Logan v. Zimmerman Brush Co.

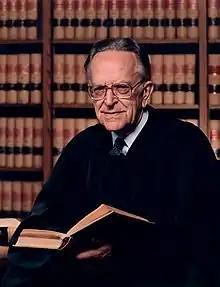
Justice Harry Blackmun, who wrote both the Court's opinion and a separate concurrence

"At the outset," Blackmun wrote after summarizing the facts of the case, "we are faced with what has become a familiar two-part inquiry: we must determine whether Logan was deprived of a protected interest, and, if so, what process was his due." "Mullane", where a requirement that publication in a newspaper was held a constitutionally inadequate level of notice to the beneficiaries of a common trust fund who stood to be deprived of their rights to hold the trustees and fiduciaries accountable for mismanagement through the settlement process, was the precedent that "affirmatively settled" the first question. Zimmerman had attempted to distinguish the cases, but, Blackmun wrote, the Court was unconvinced.